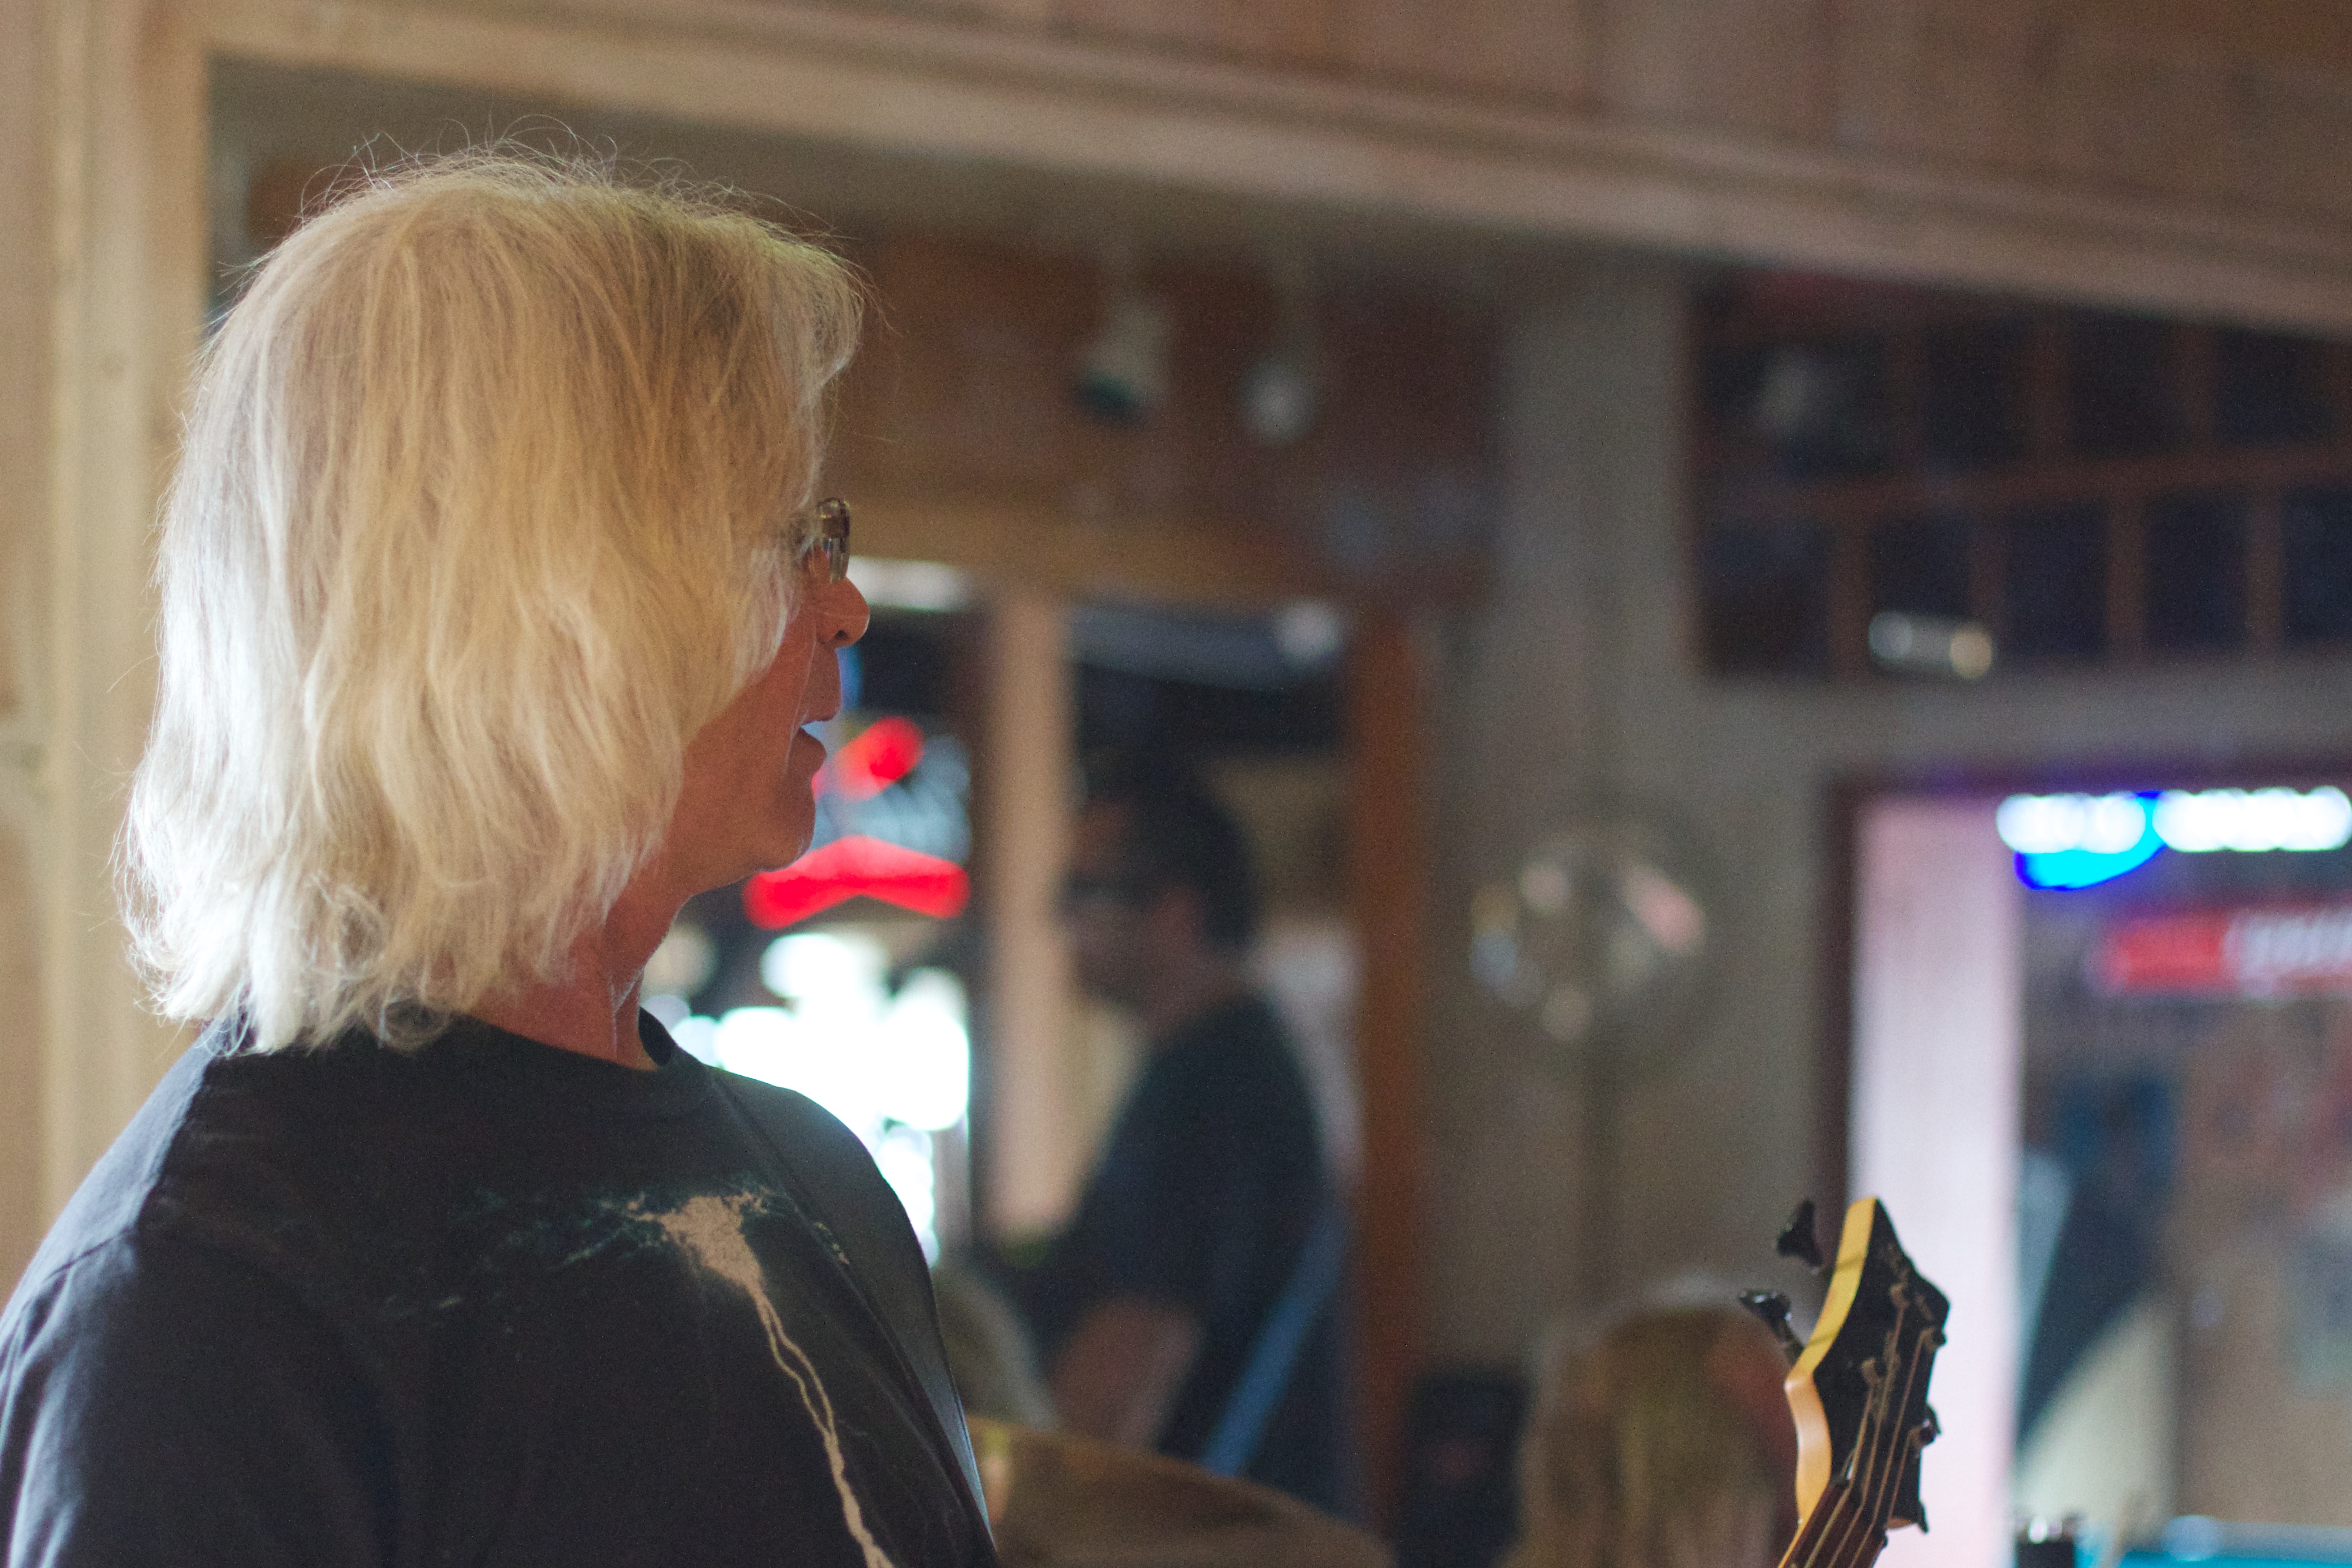
costume